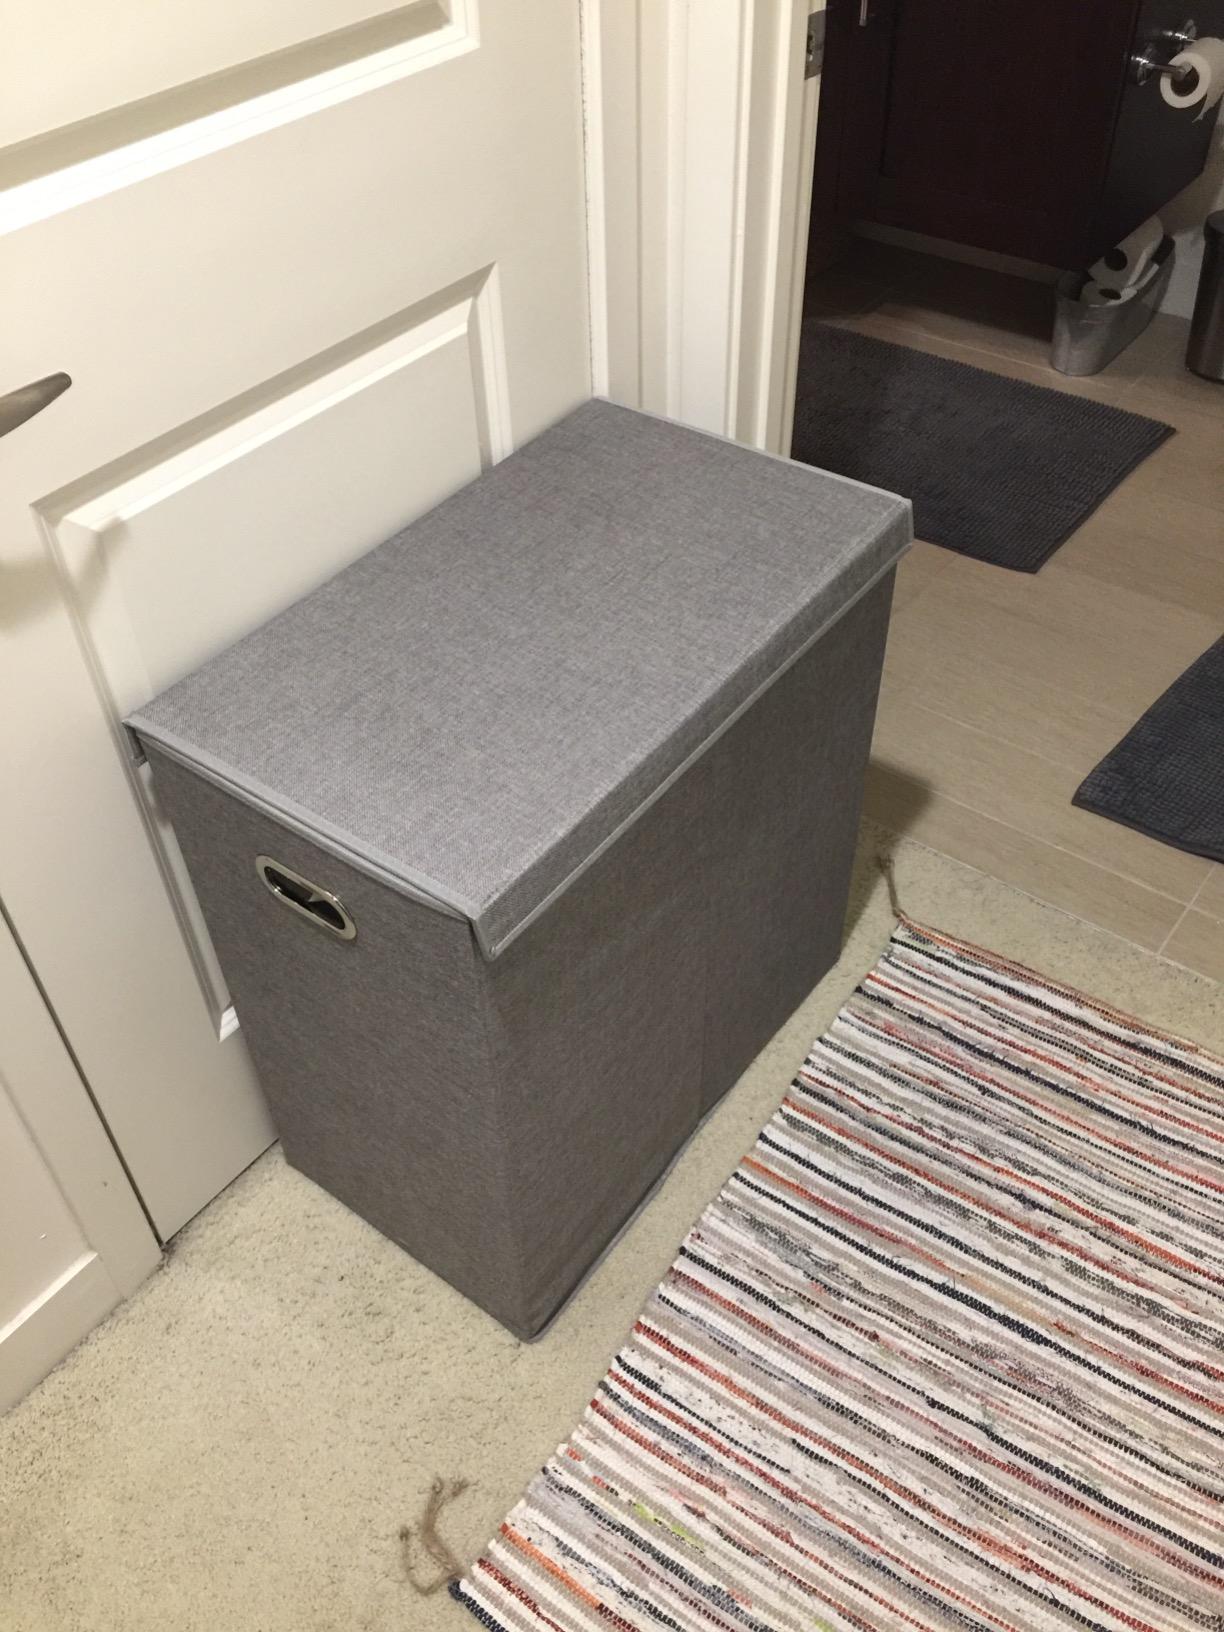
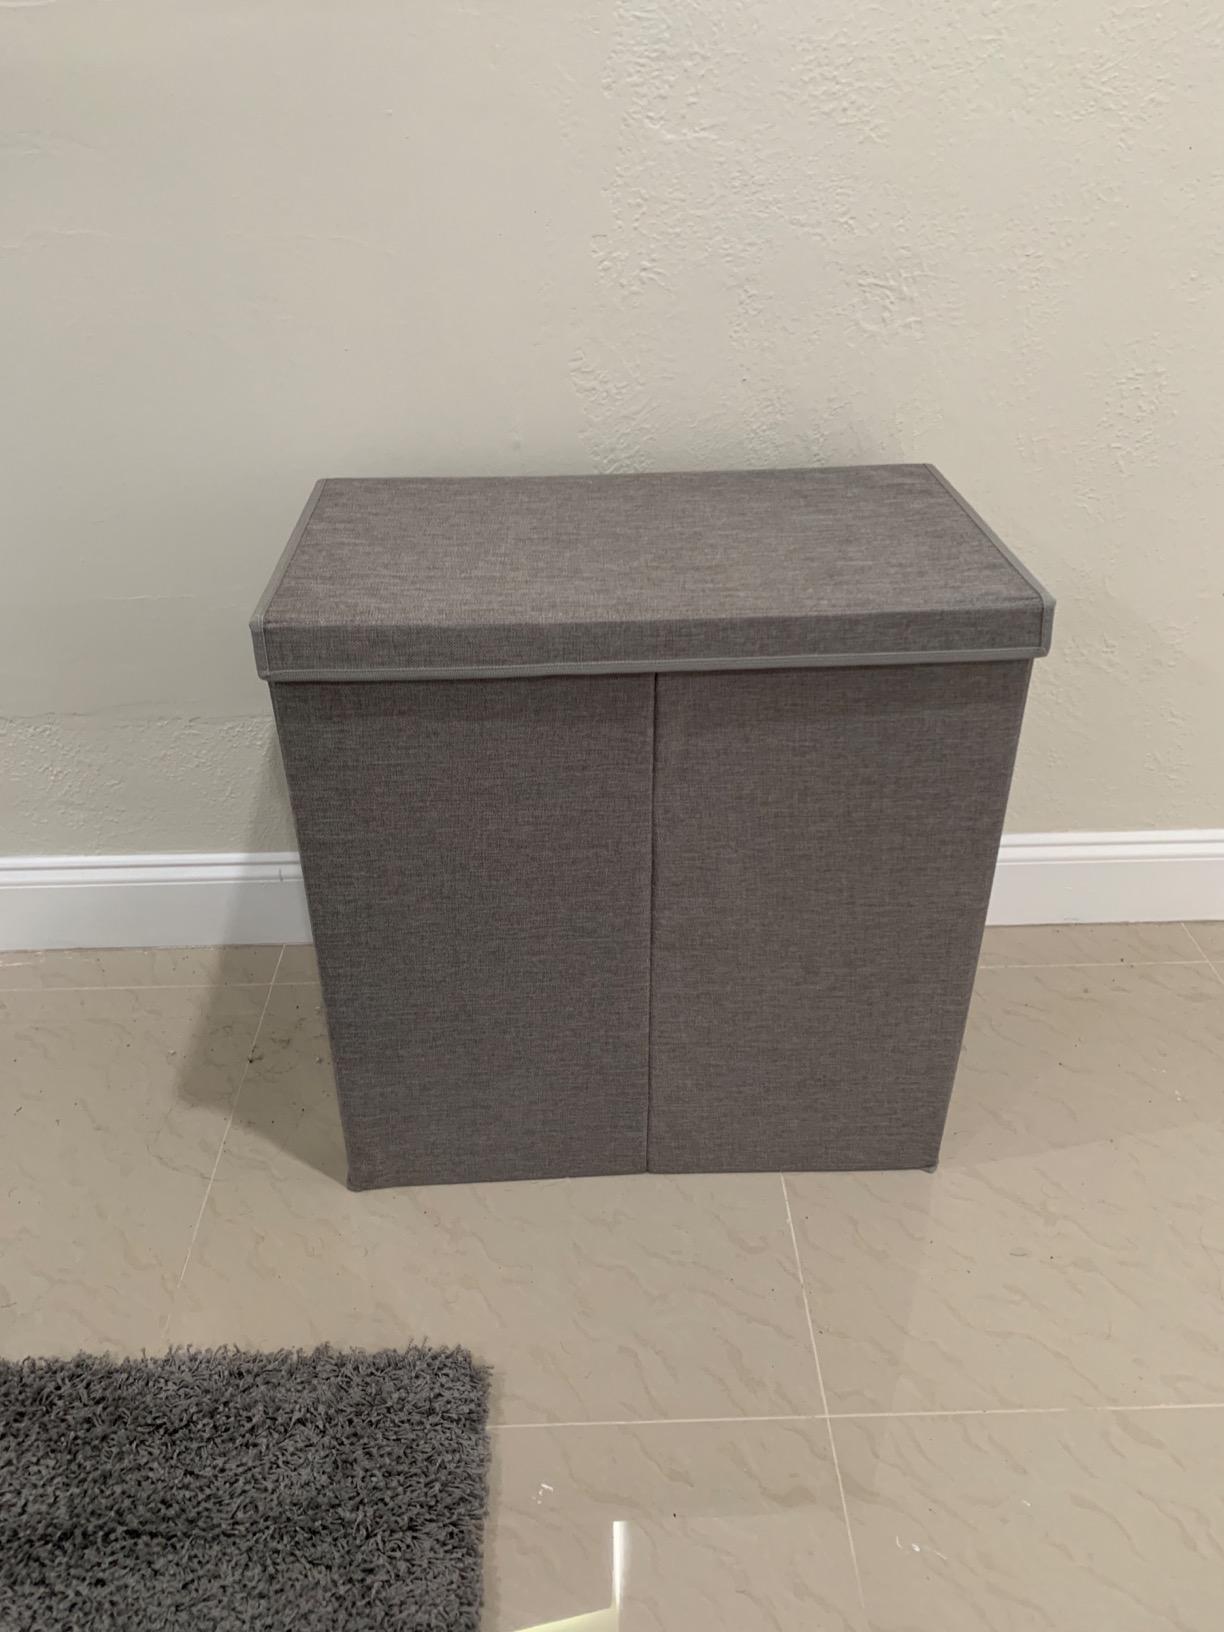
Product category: items_hamper
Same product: yes